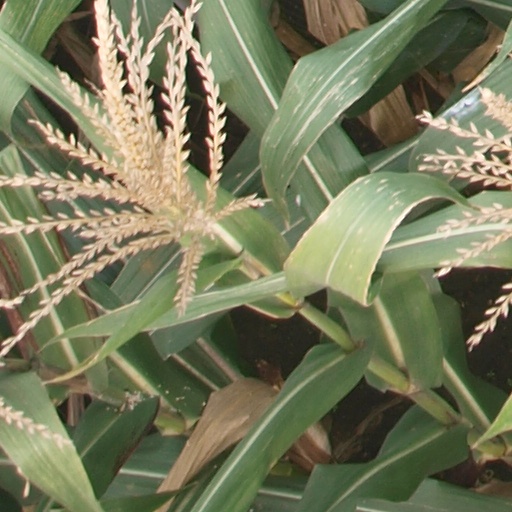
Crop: maize; corn